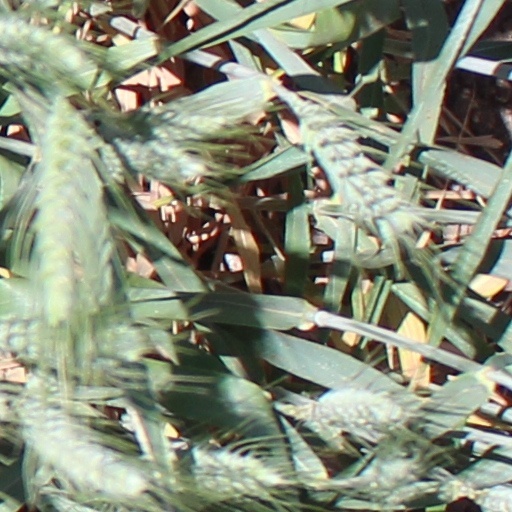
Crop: wheat